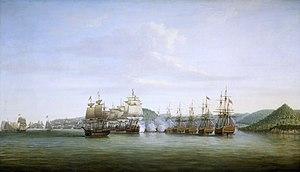
15 décembre 1778, île de Sainte-Lucie. Bataille navale entre les 12 vaisseaux français de d'Estaing (à gauche) et les 7 vaisseaux anglais de Barrington (à droite).
La bataille de Sainte-Lucie est une bataille navale aux Antilles lors de la Guerre d'indépendance des États-Unis. Elle se déroule le 15 décembre 1778 et oppose la Royal Navy britannique sous les ordres de Samuel Barrington aux forces de la Marine Royale commandées par Charles Henri d'Estaing. D'Estaing, qui dispose de forces supérieures, se contente de canonner de loin les navires adverses car il préfère débarquer ses troupes pour tenter de reprendre l'île dont viennent de s'emparer les Anglais.
Pierre André de Suffren, dit « le bailli de Suffren » et également connu sous le nom de « Suffren de Saint-Tropez », est un vice-amiral français, bailli et commandeur de l’Ordre de Saint-Jean de Jérusalem, né le 17 juillet 1729 au château de Saint-Cannat près d’Aix-en-Provence et mort le 8 décembre 1788 à Paris.
Jean Baptiste Charles Henri Hector, comte d'Estaing, né au château de Ravel le 24 novembre 1729 et mort guillotiné à Paris le 28 avril 1794, est un aristocrate et militaire français.